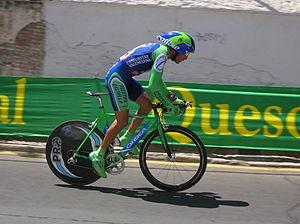
Adolfo García Quesada, né le 27 septembre 1979 à Grenade, est un coureur cycliste espagnol. Il est bon grimpeur tout comme son frère Carlos García Quesada.